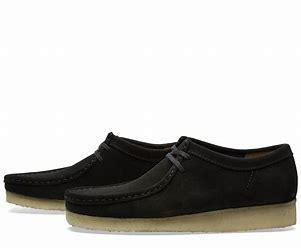
Brand: Clarks
Model: Wallabee